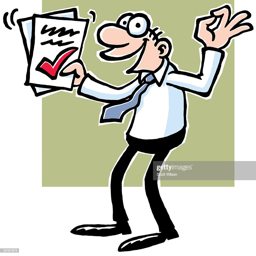
a cartoon drawing of a man wearing a shirt and tie holding paperwork with a large red tick on it and : stock illustration